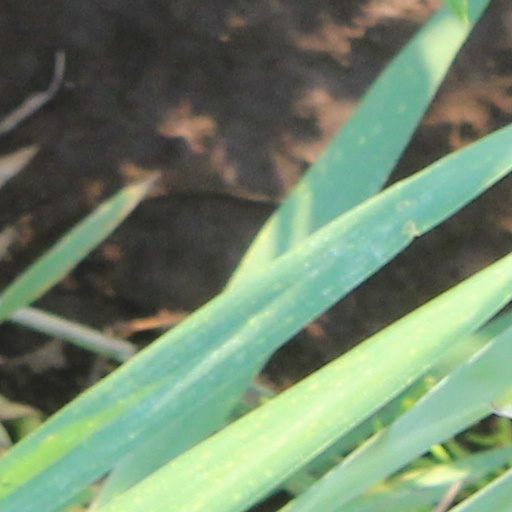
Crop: wheat